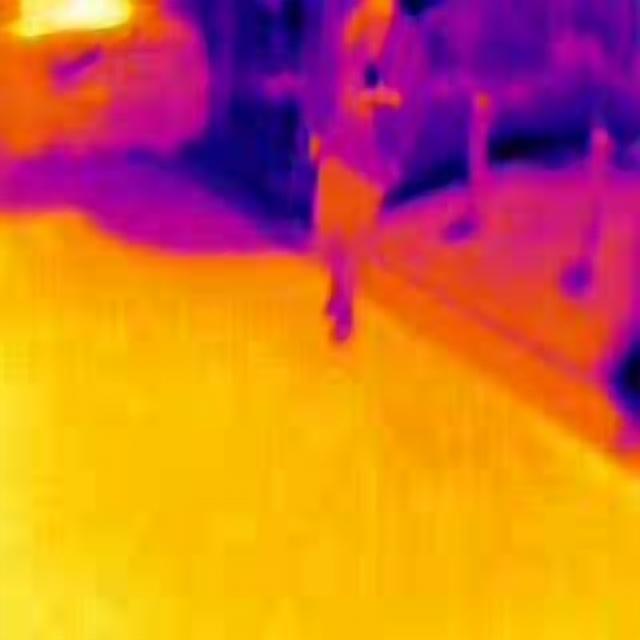
Detected objects:
label: person